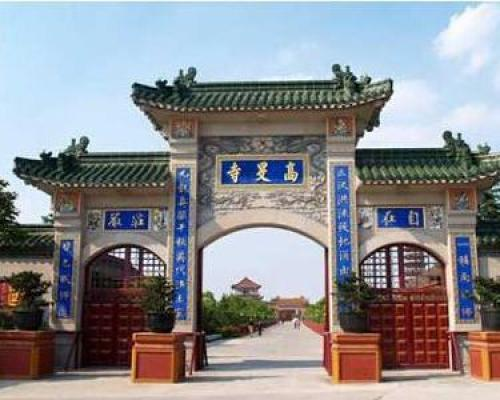
地标名称：高旻寺
所在城市：扬州市·邗江区